Andy Mulumba

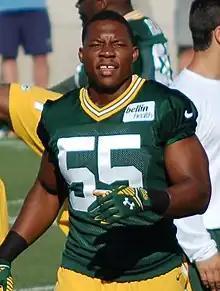
Mulumba with the Green Bay Packers in 2015

Andy Leon Mulumba Kabaluapa (born January 31, 1990) is a Congolese-Canadian former professional football linebacker. He played college football for Eastern Michigan. He was selected by the Winnipeg Blue Bombers second overall in the 2013 CFL Draft but subsequently signed with the Green Bay Packers as an undrafted free agent.